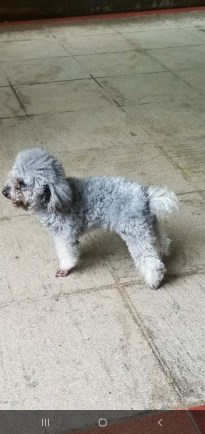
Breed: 7449-n000128-teddy